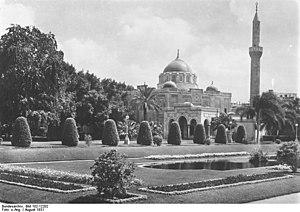
Nazlı Fazıl, Nazli Fadhel, Nazli Fazl ou Zainab Nazlı Khanum Effendi, née en 1853 à Constantinople et morte le 12 décembre 1913 au Caire, est une princesse égyptienne de la dynastie de Méhémet Ali et l'une des premières femmes à avoir tenu un salon littéraire dans le monde arabe moderne, ce qui lui confère une place dans l'histoire de la littérature égyptienne.